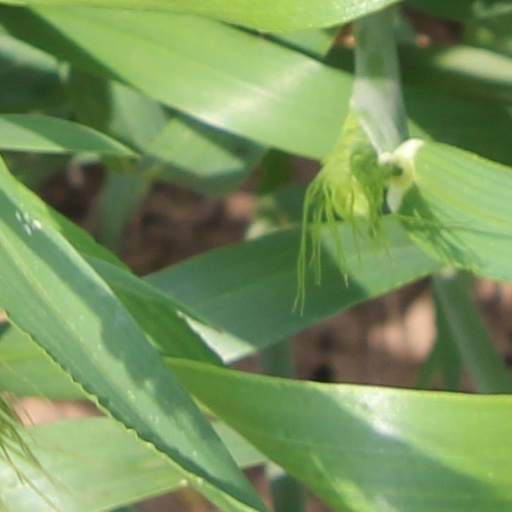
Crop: wheat